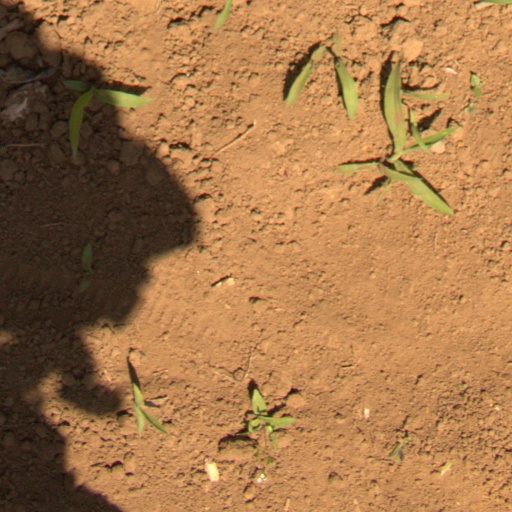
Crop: Jerusalem artichoke